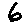
Label: 6